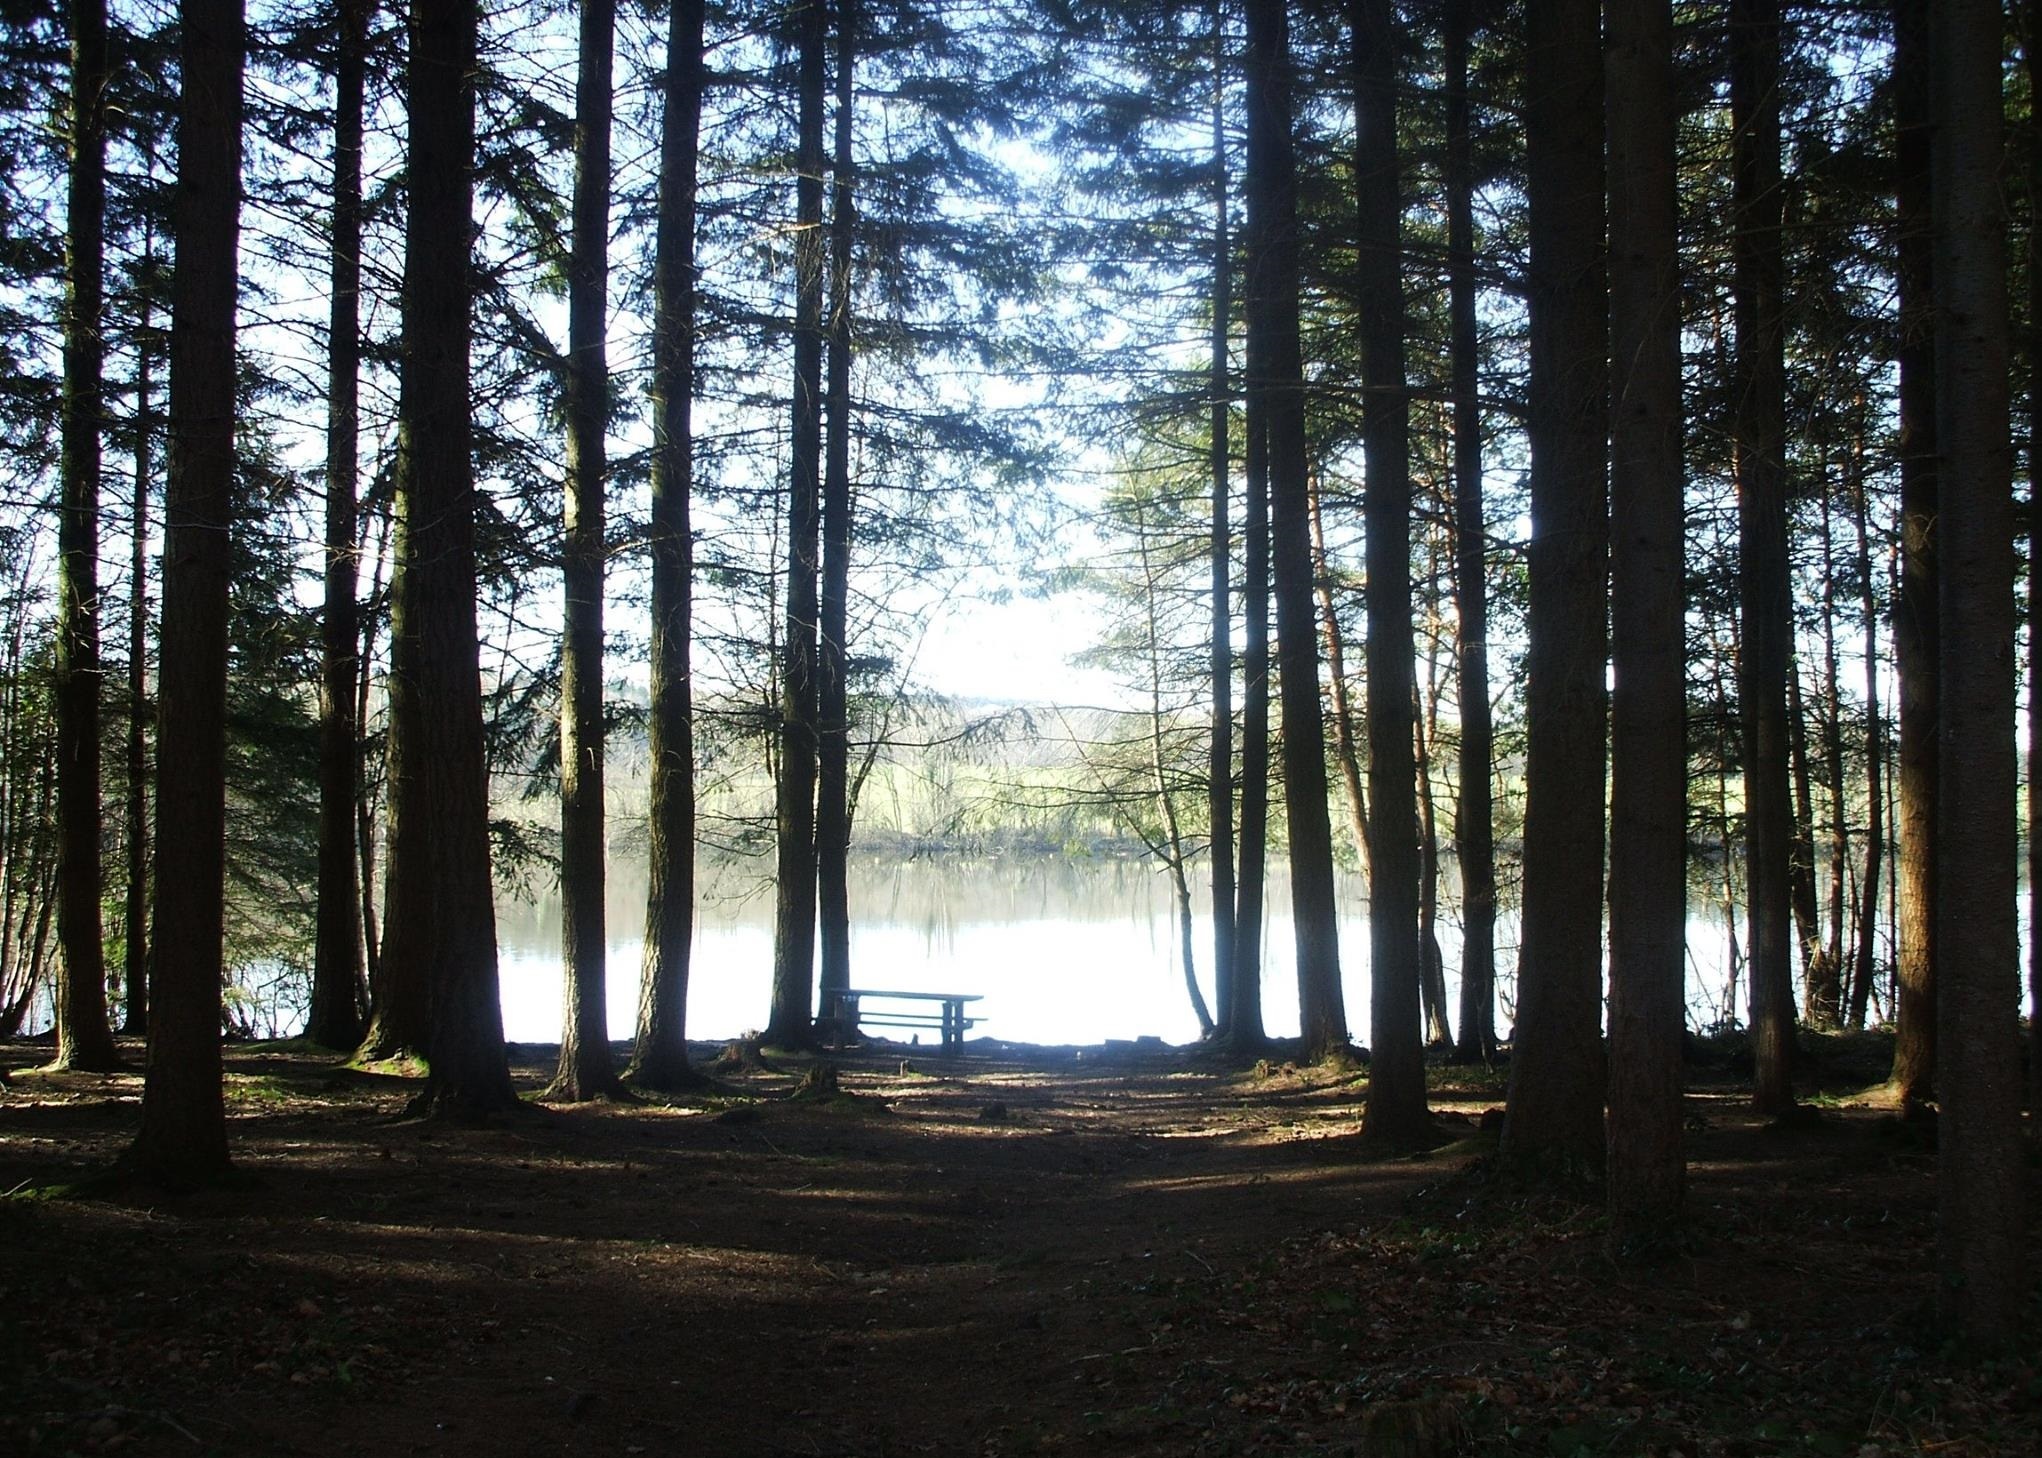
landscape, tree, nature, forest, wilderness, plant, sunlight, morning, france, autumn, park, tourism, national park, season, trees, normandy, woodland, habitat, ecosystem, based, water courses, natural environment, atmospheric phenomenon, woody plant, temperate coniferous forest